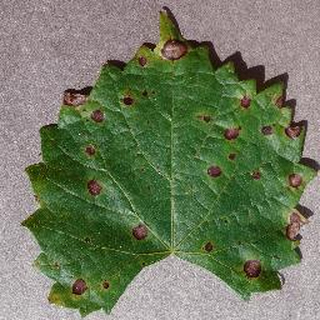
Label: grape_black_rot